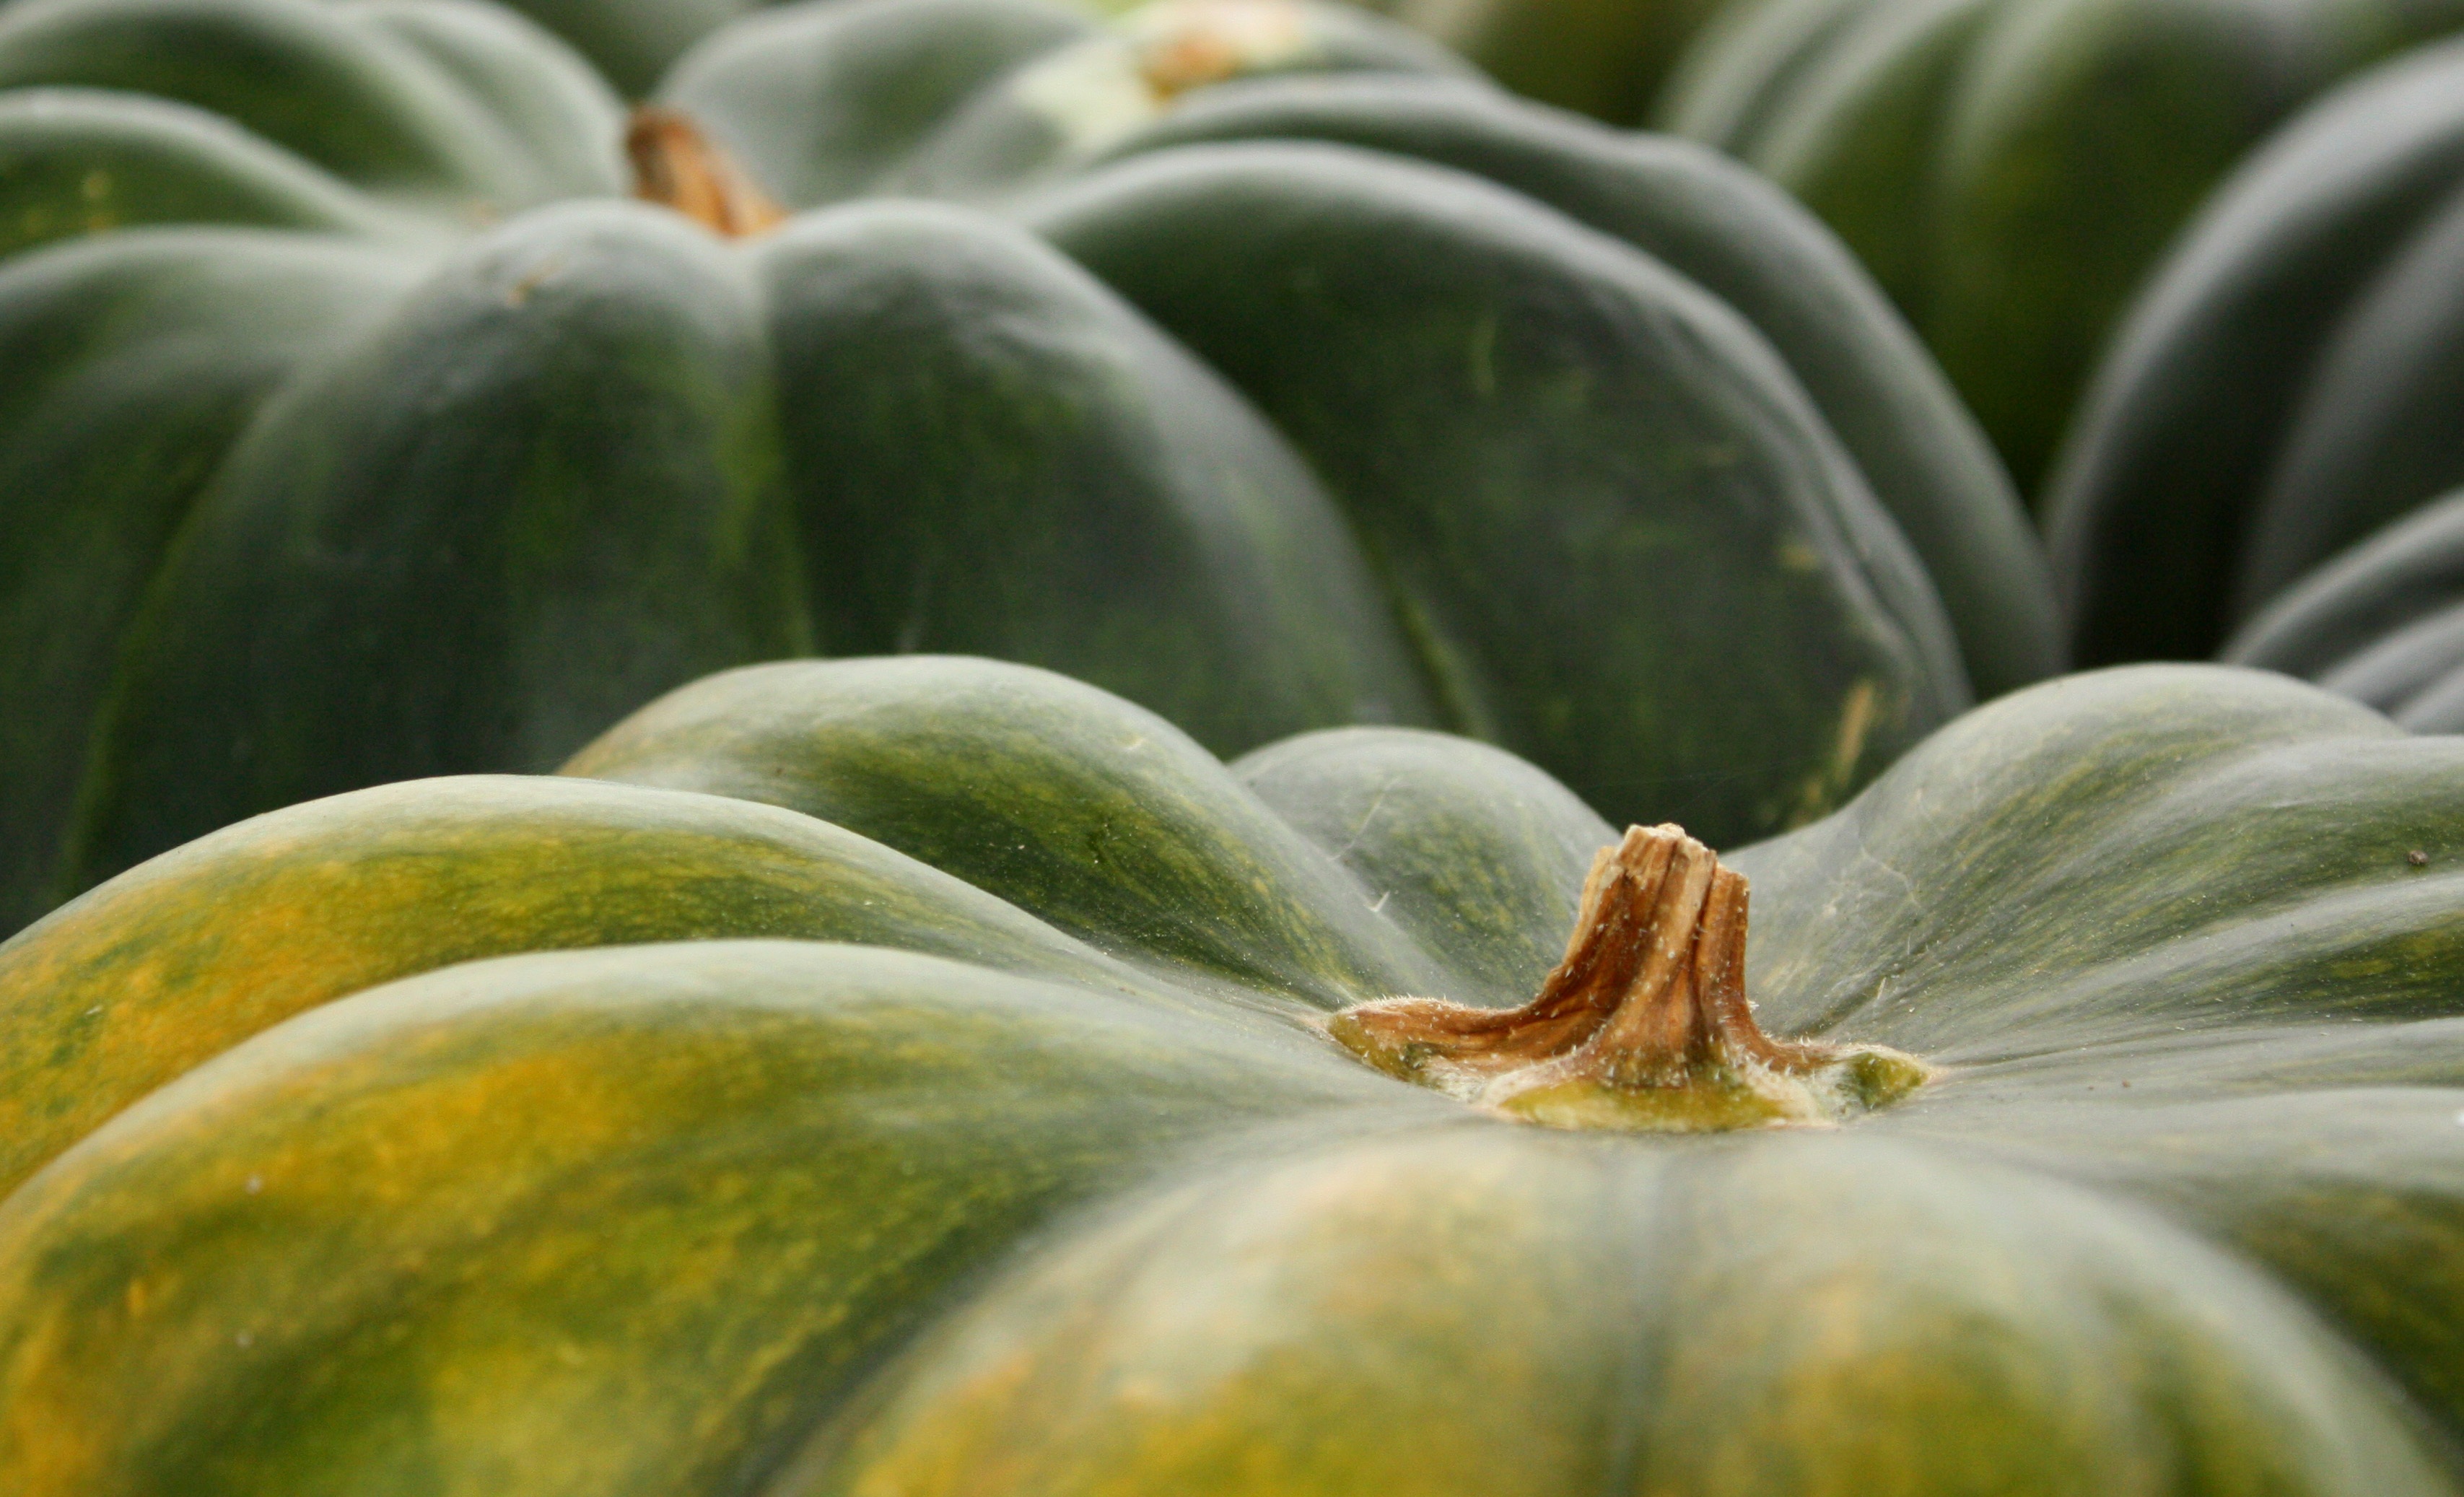
plant, fruit, leaf, flower, food, green, cooking, ingredient, produce, vegetable, pumpkin, kitchen, botany, agriculture, flora, gourd, close up, macro photography, flowering plant, plant stem, land plant